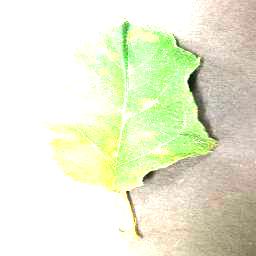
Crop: apple
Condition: cedar_rust